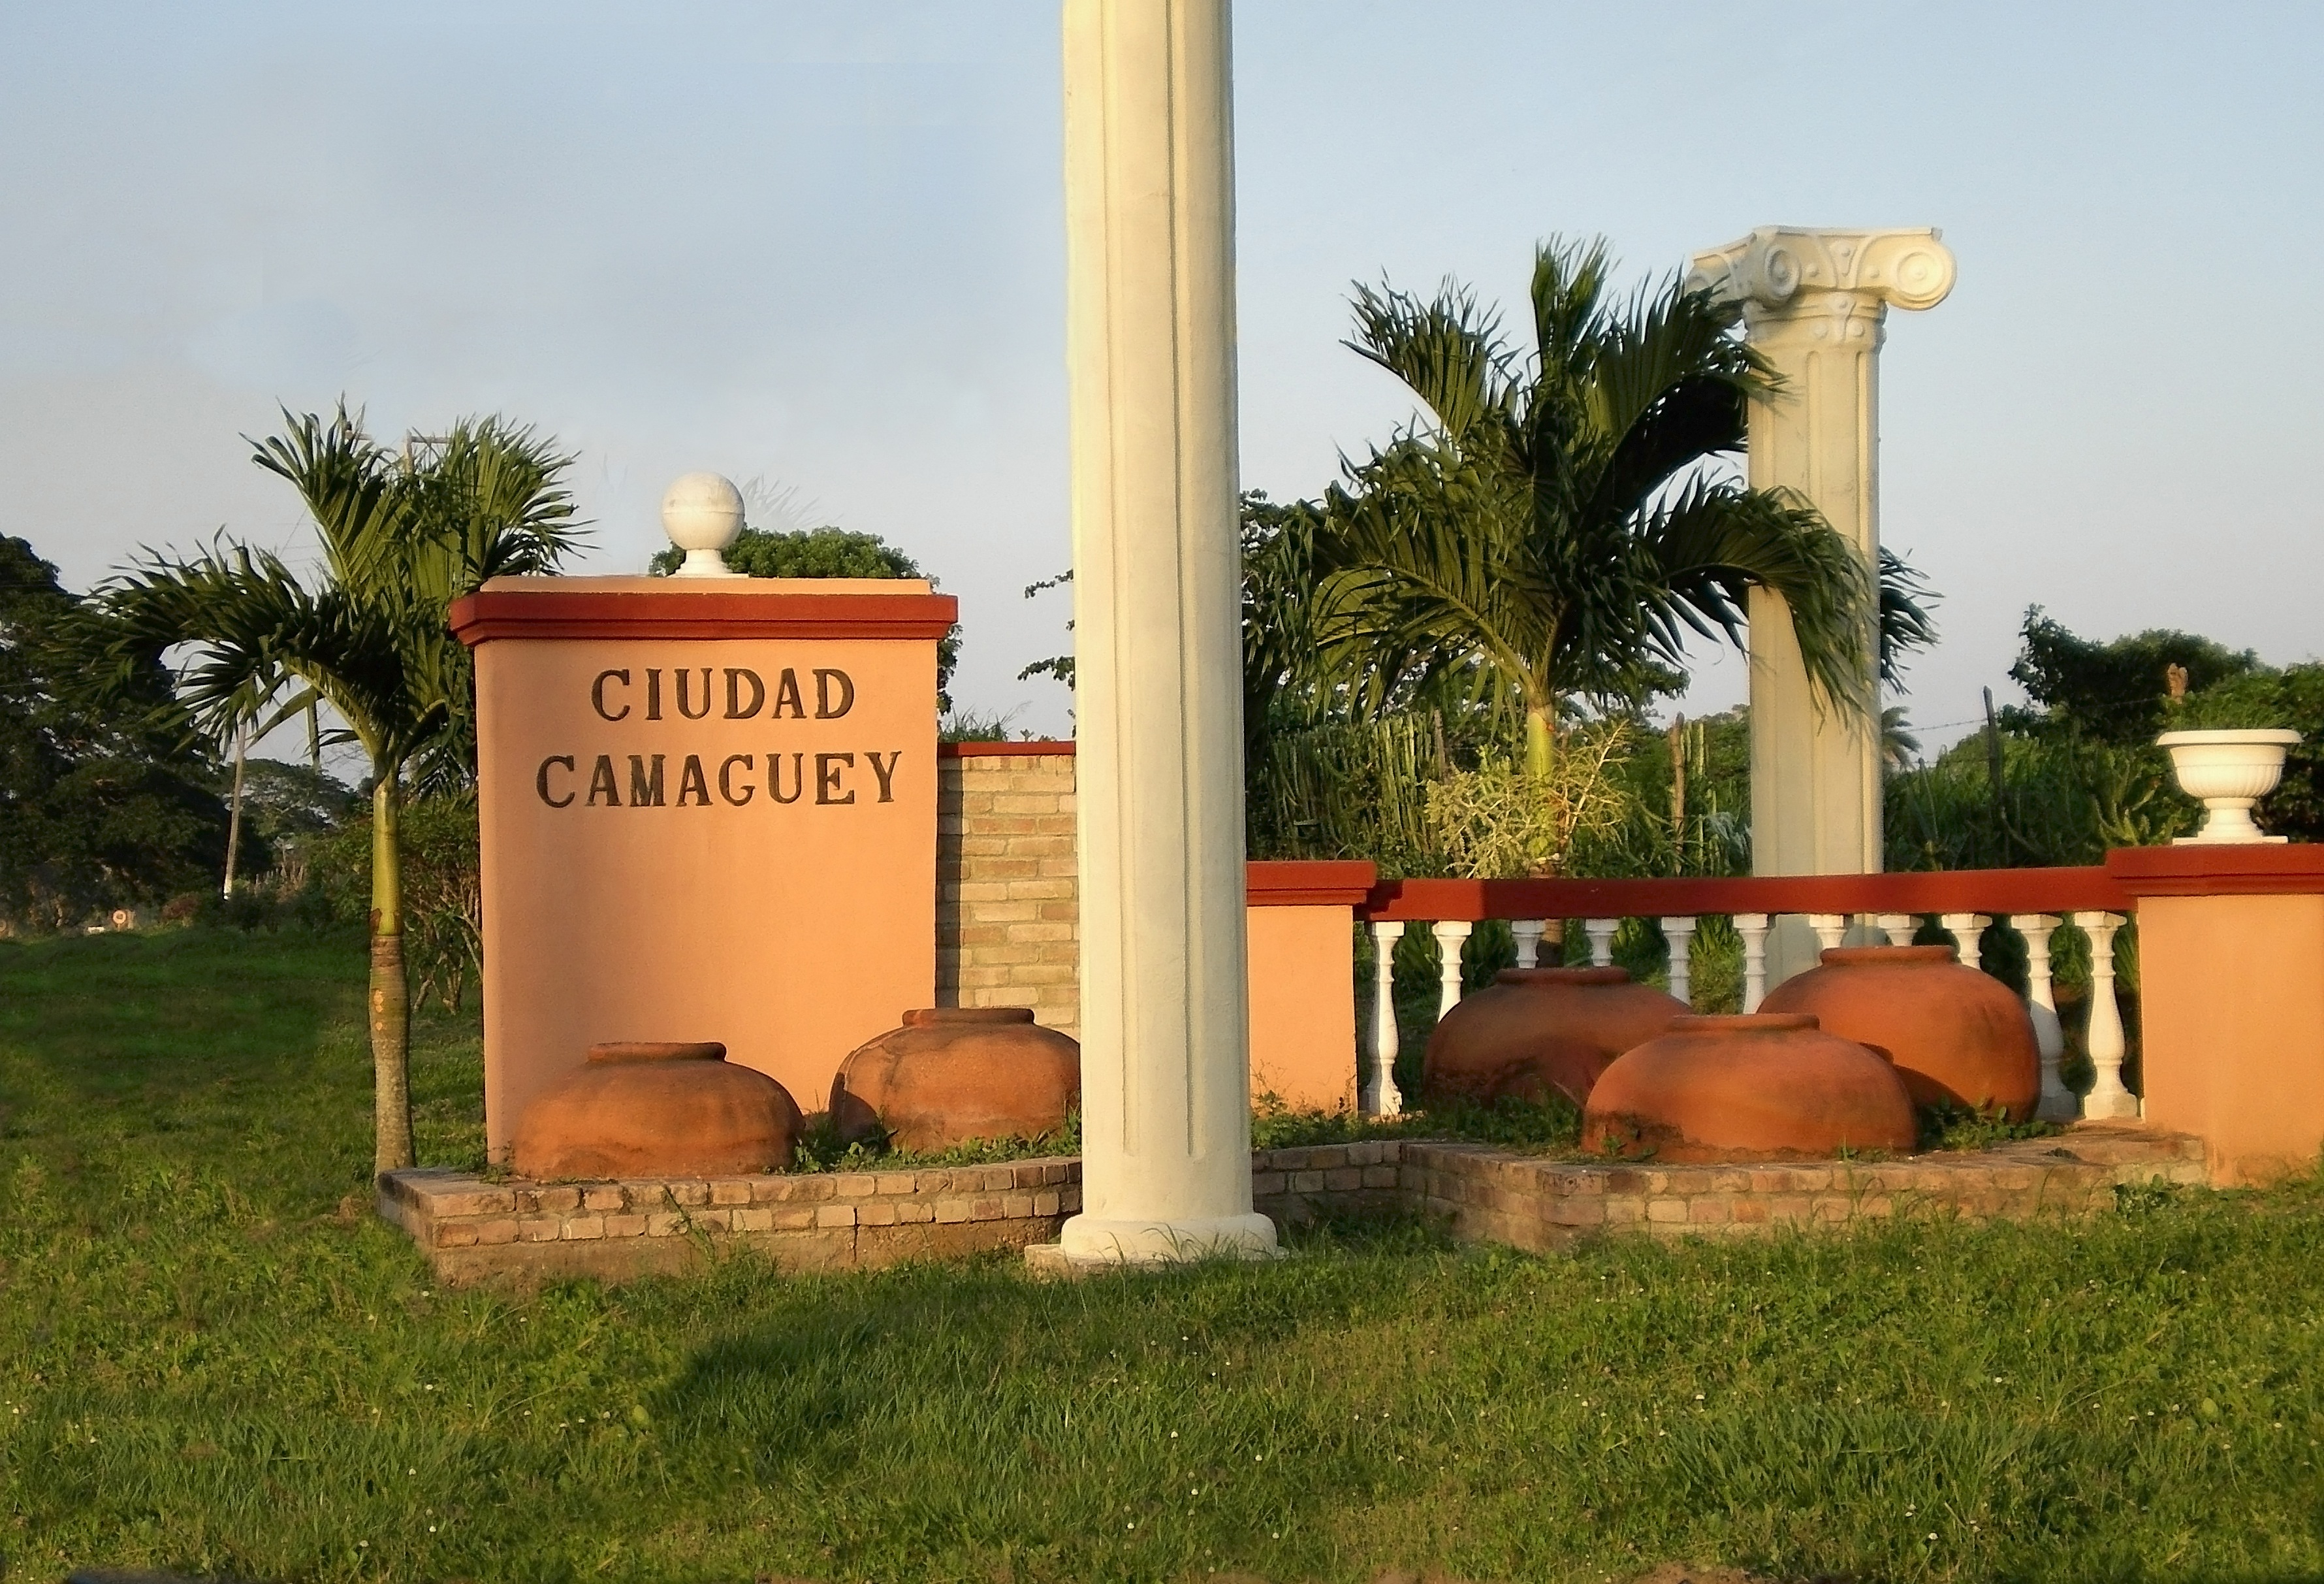
city, home, cuba, camaguey, hacienda